USS Vincennes (CA-44)

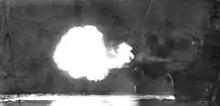
"Vincennes" bombarding Guadalcanal on the morning of 7 August 1942.

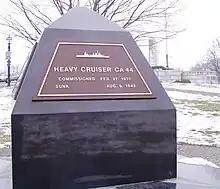
Memorial to USS "Vincennes" in Vincennes, Indiana

Screening for transport squadron "X-ray", slated to participate in the Guadalcanal landings, "Vincennes", in company with and "Quincy", joined TF 62 on 26 July. On the 27th, the cruiser conducted approach exercises for landing practice and simulated bombardment drills off Koro Island in the Fiji group. As flagship for Task Group 62.3 (TG 62.3), "Vincennes" remained on station in the covering force in the transport area before undertaking further approach and landing exercise support drills.